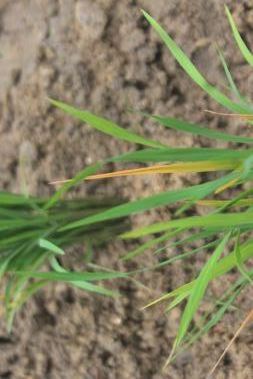
Disease: Tungro